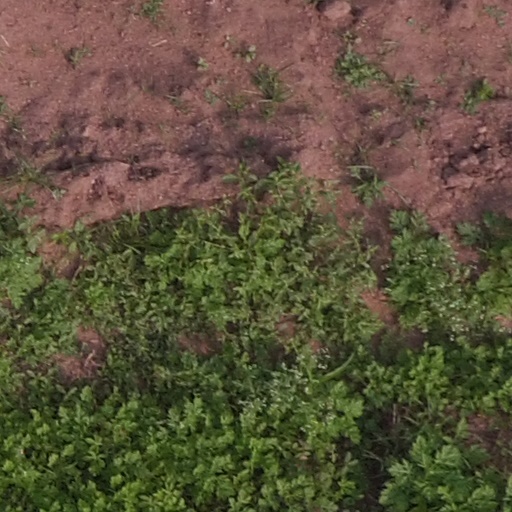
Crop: maize; corn